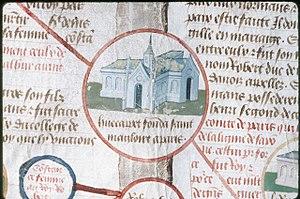
Les Filles Rendues de Paris ou Filles Pénitentes, devenues Augustines de l'ordre de la pénitence de la Madeleine, également dénommées Maglorines, Filles de Saint-Magloire, religieuses Augustines de Saint-Magloire ou religieuses Augustines Pénitentes de Paris, surnommées par le peuple Filles de Paris, est un ordre religieux catholique français fondé à la fin du XVᵉ siècle, à la suite des prédications de Jean Tisserand, prédicateur cordelier, à Notre-Dame de Paris.